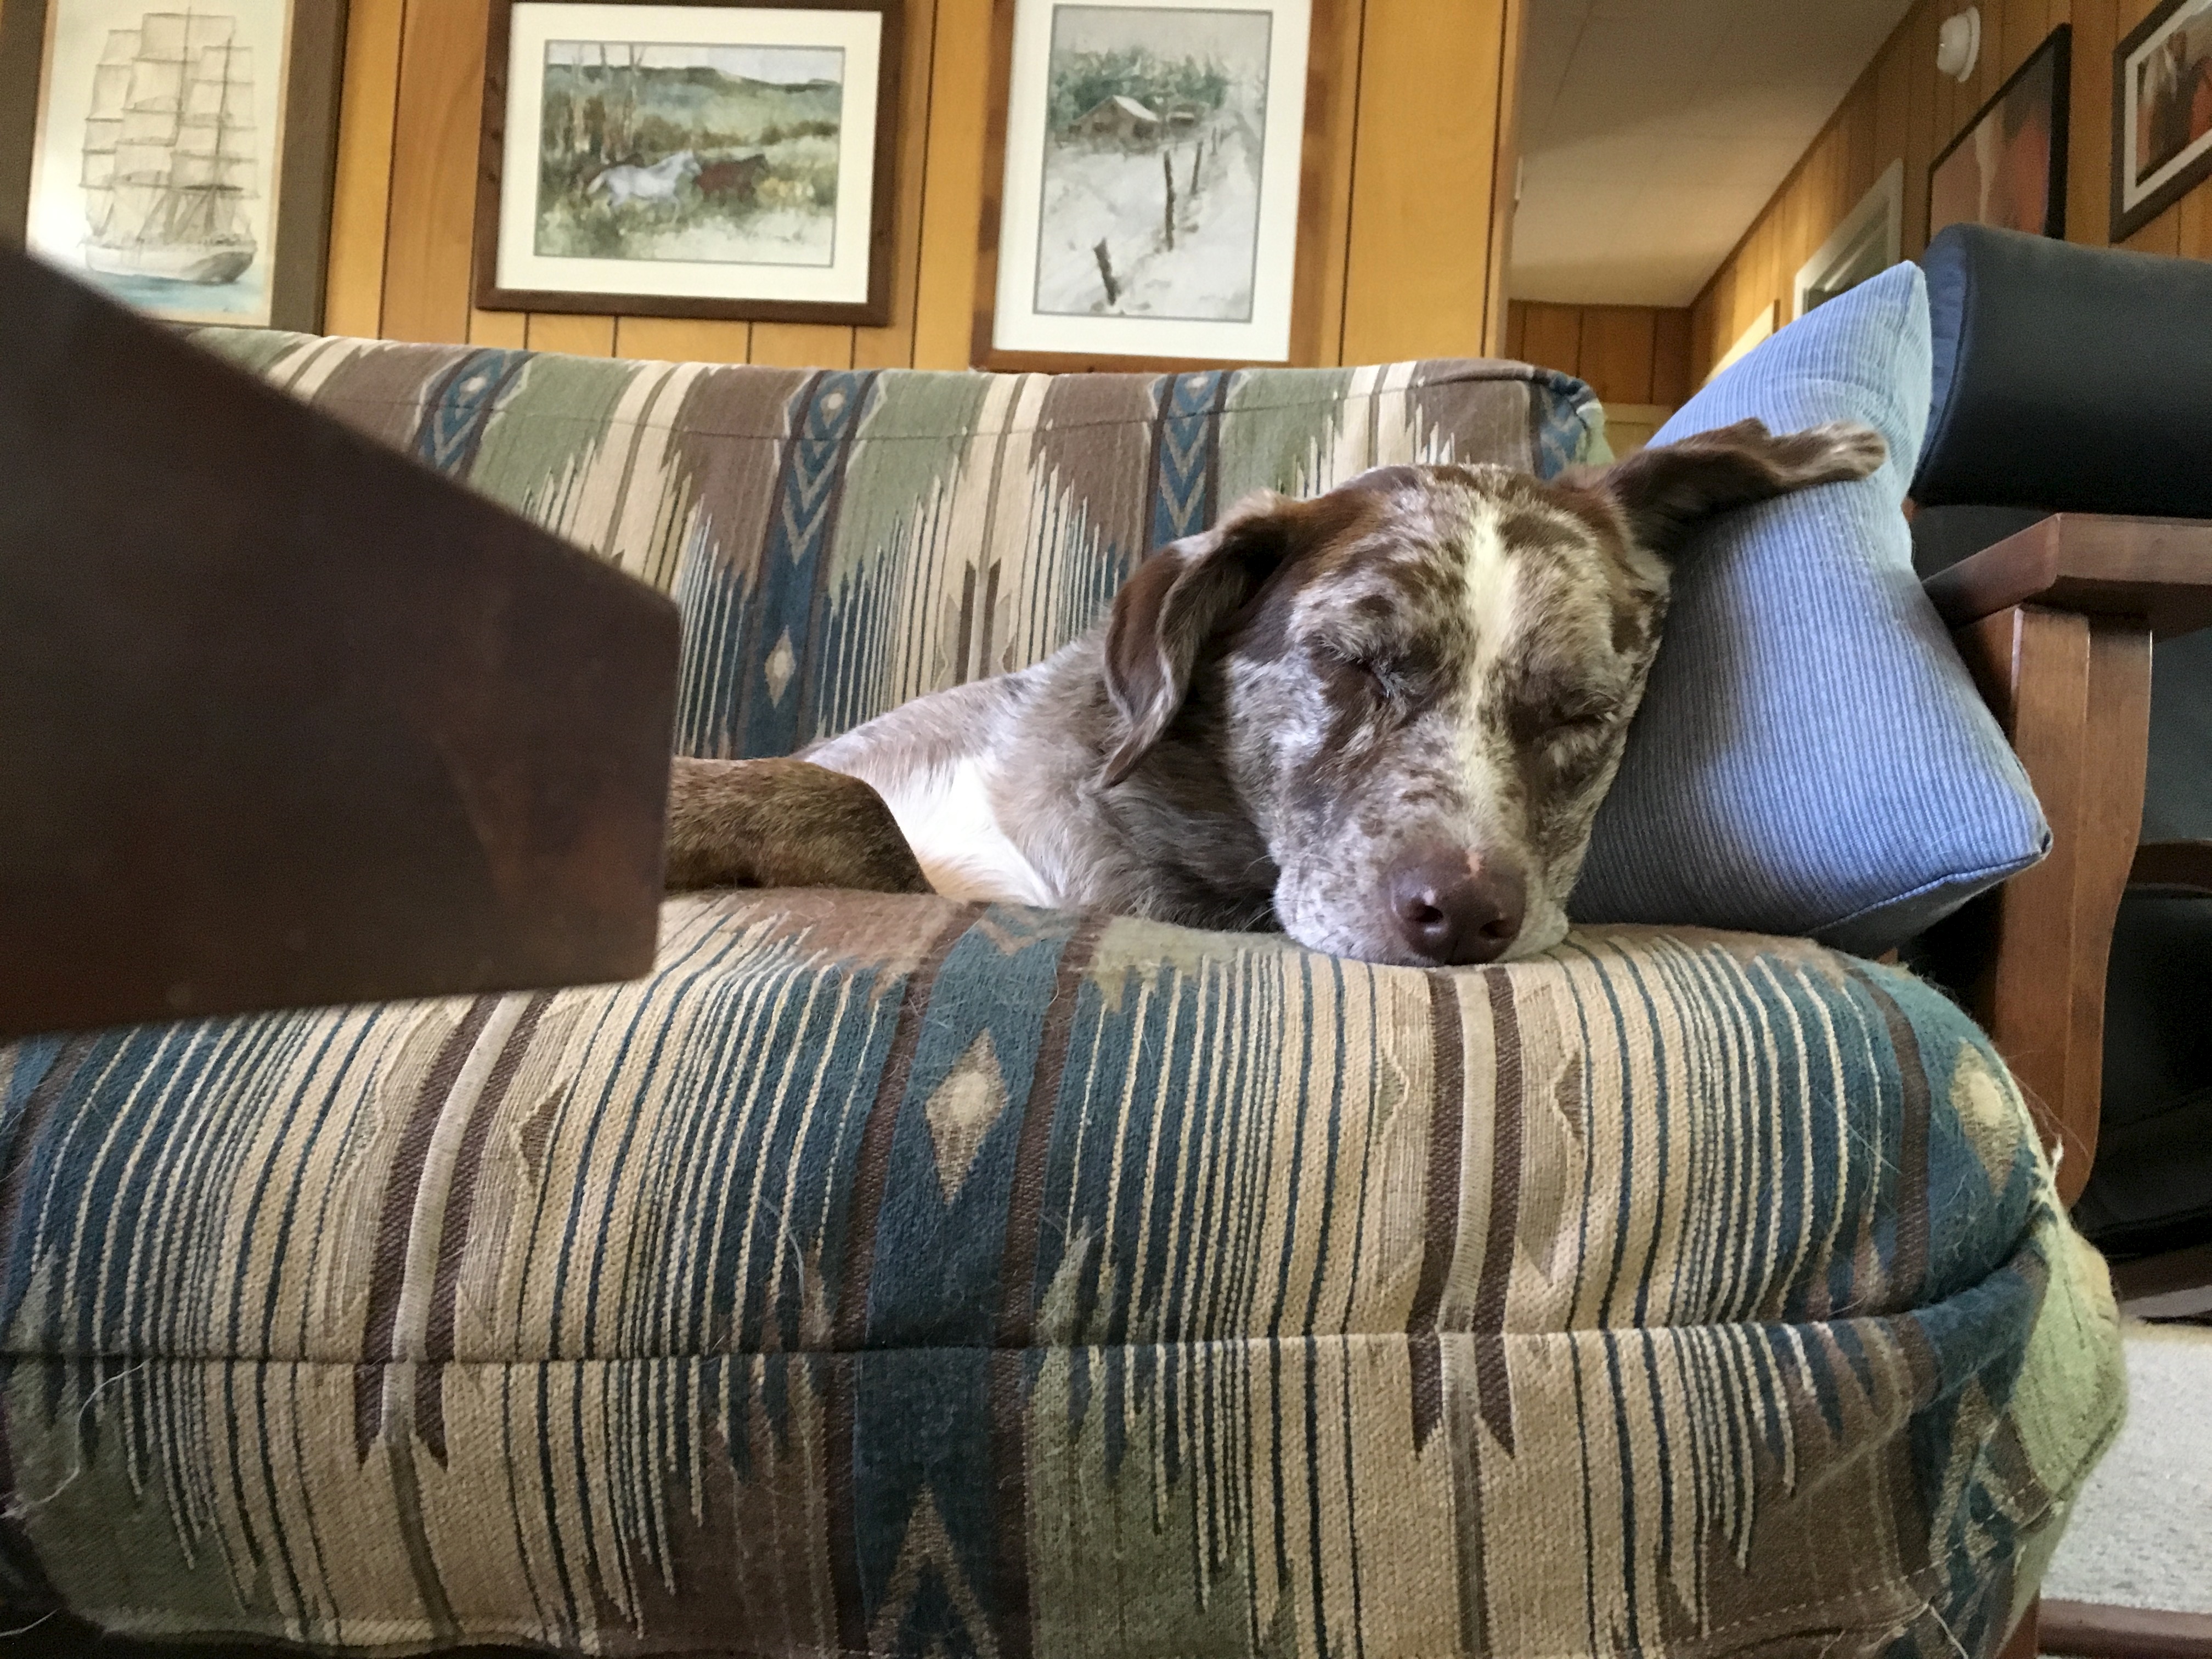
dog, mammal, vertebrate, felix, dog like mammal